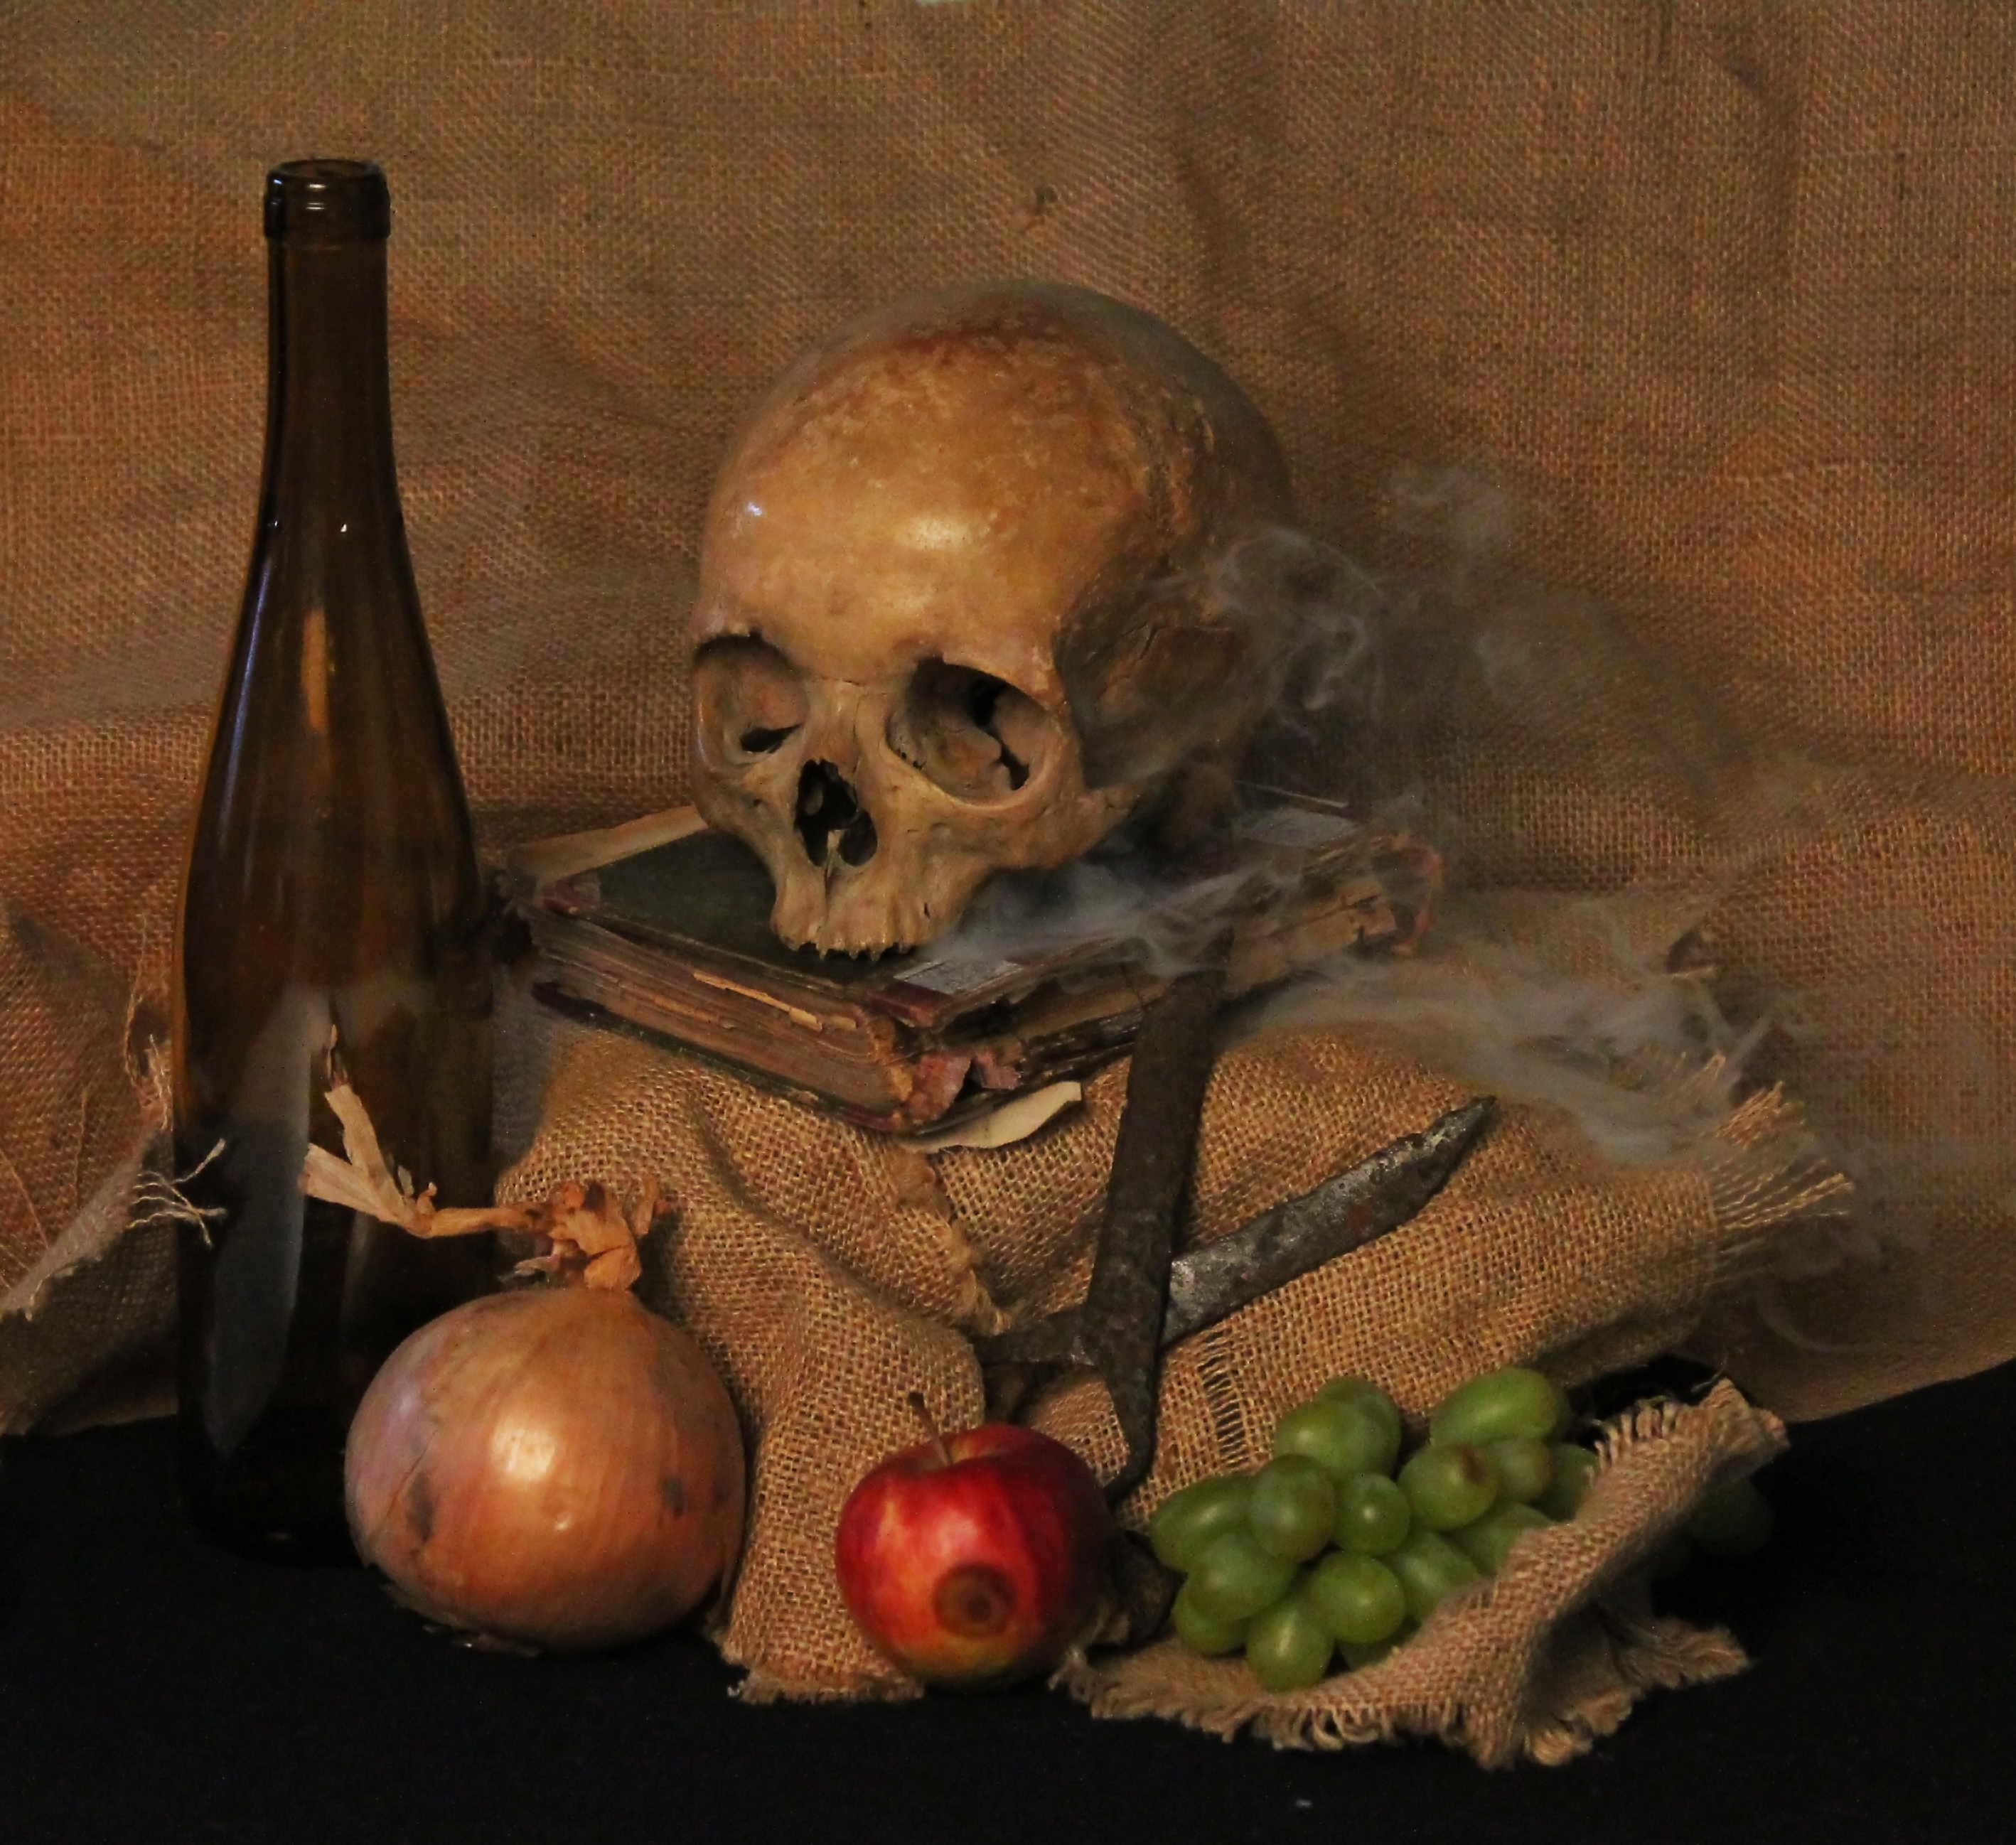
smoke, produce, skull, still life, painting, art, still life photography